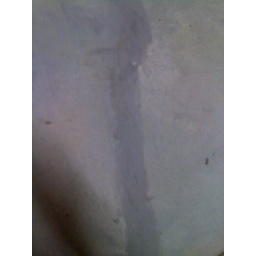
Cracks in basement floor were ground and sealed...any reports that they were not are false.